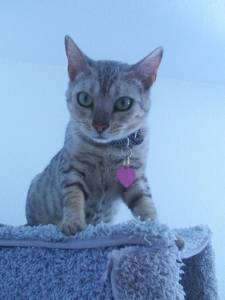
Animal: cat
Breed: bengal